Al Rabwah (Riyadh)

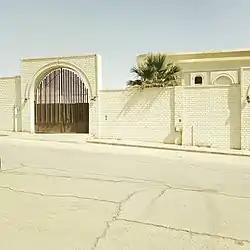
Former villa campus of Yara International School, 2019

Al Rabwah, pronounced as ar-Rabwah, is a residential neighborhood in eastern Riyadh, Saudi Arabia, located north of Jarir and east of al-Zahra in the sub-municipality of al-Malaz. The locality is popular for its commercial landmarks such as the franchisee of Al-Othaim Markets LuLu Hypermarkets, Alinma Bank, Jarir Bookstore along with urban parks such as al-Nahda Park and Rabwah Park.